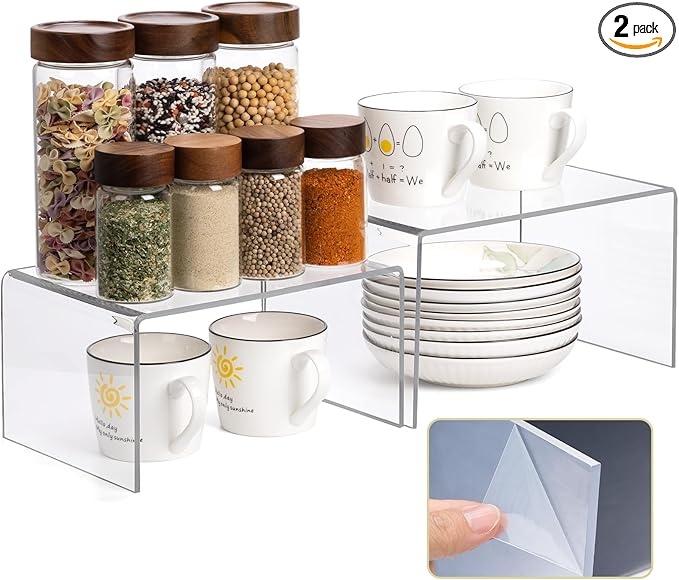
Acrylic Clear Kitchen Rack for Dishes, Spices Jars and Mugs, Kitchen Counter Cabinet Organizer, Clear Spice Rack Shelves, 5mm Thick, 2 Pack
About This Kitchen Cabinets Shelf Risers -- Made of acrylic material and is fully protected by a protective film. Please tear off the protective film on both sides before use Keep Organized -- Acrylic shelf organizer can hold bowls, plates, mugs, spice jars, containers, cans, cutlery very well Sturdy and Easy to clean -- 5mm thick clear risers can hold bowls and plates well.Just wipe with a damp cloth. Two Sizes -- Large Cabinet Riser 11.6"W x 7.67"D x 6.3"H, Medium Cabinet Riser 10.24"W x 7.28"D x 5.3"H. Two pantry organizer shelfs can be stacked, nested, used side by side or individually Versatile -- Not only can it be used in the kitchen, but it can also be used to organize cosmetics, organize books and stationery on the desk, organize bathroom toiletries, and organize small figurines or collectibles. No Assemble -- you can use it directly after removing the film. Overview Material : Acrylic Special Feature : Washable Product Dimensions : 10.24"D x 7.28"W x 5.3"H Shelf Type : Single Shelf Number of Shelves : 2
Brand: Dersyer
Category: Home & Garden > Kitchen & Dining > Kitchen Tools & Utensils > Kitchen Organizers > Kitchen Cabinet Organizers